Ledumahadi

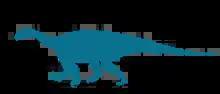
Size of "Ledumahadi" compared to a human

At its time in the Early Jurassic epoch, "Ledumahadi" is thought to have been the largest land animal that had ever lived. At the age of 14 years, "L. mafube" is estimated to have reached a maximum size of around in body mass, significantly larger than its relatives. "L. mafube" was more comparable to the later sauropod "Diplodocus" in body mass. An ichnotaxon named "Tetrasauropus" belongs to a sauropodomorph that is estimated to have a hip height of , meaning that it likely belongs to "Ledumahadi".